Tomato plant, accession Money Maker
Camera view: horizontal (90 deg, fisheye); turntable rotation: 60 degrees
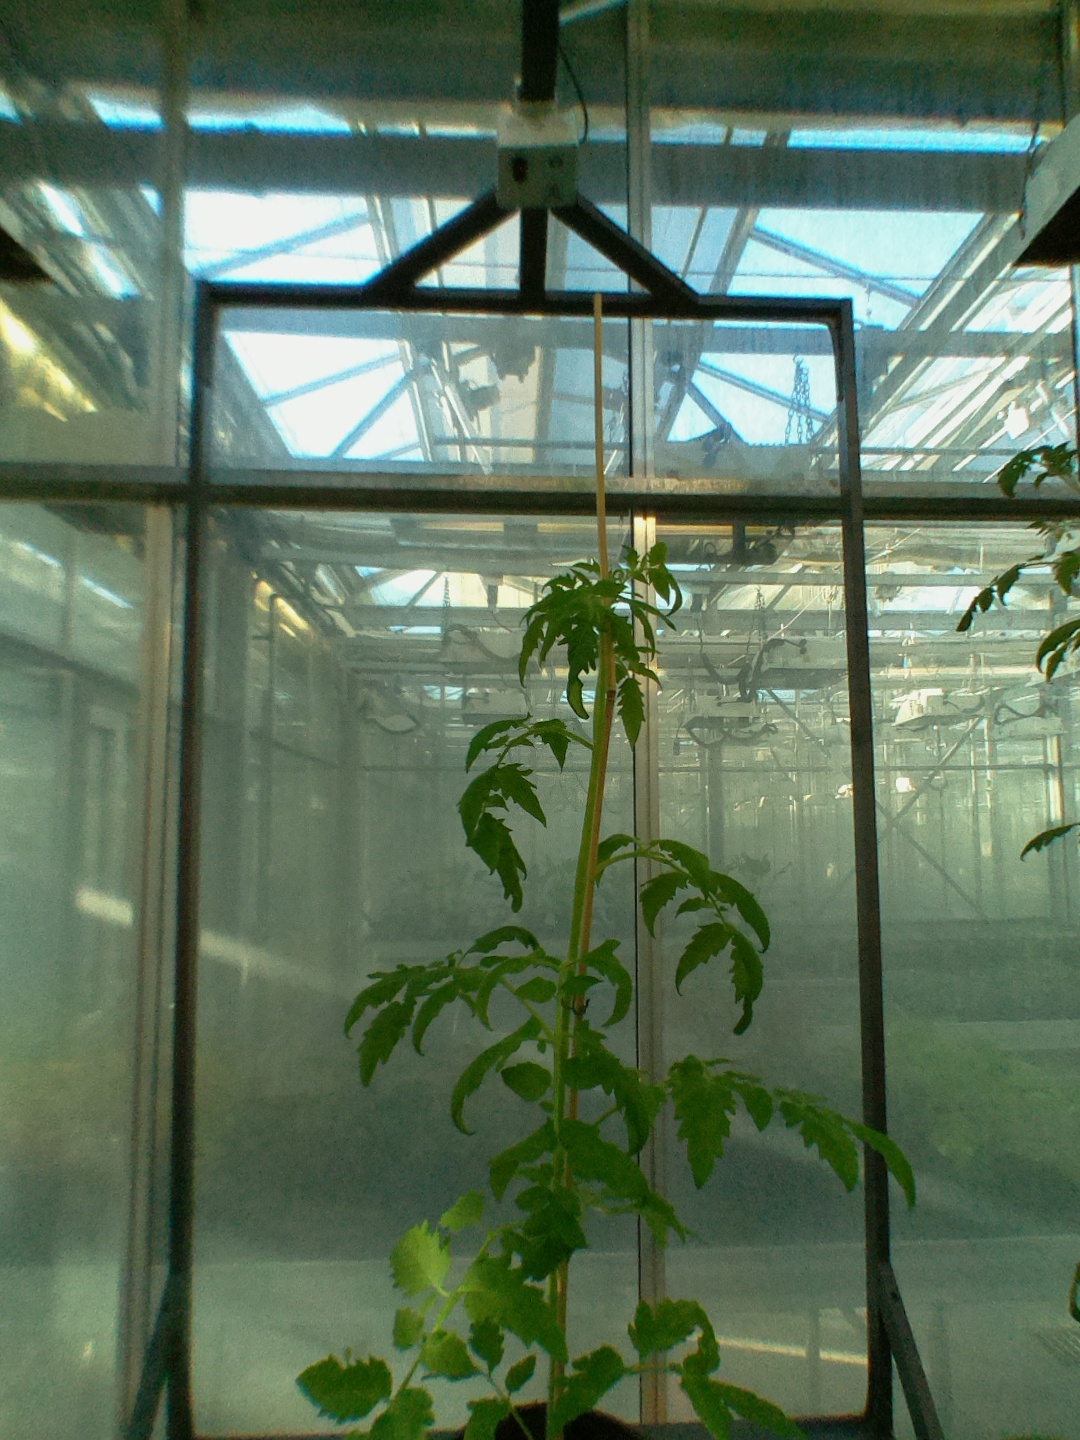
BBCH growth stage 22: 20%-30% Side shoots formed